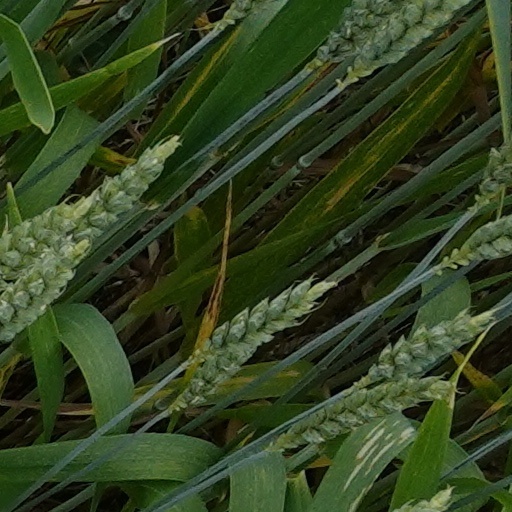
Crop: wheat